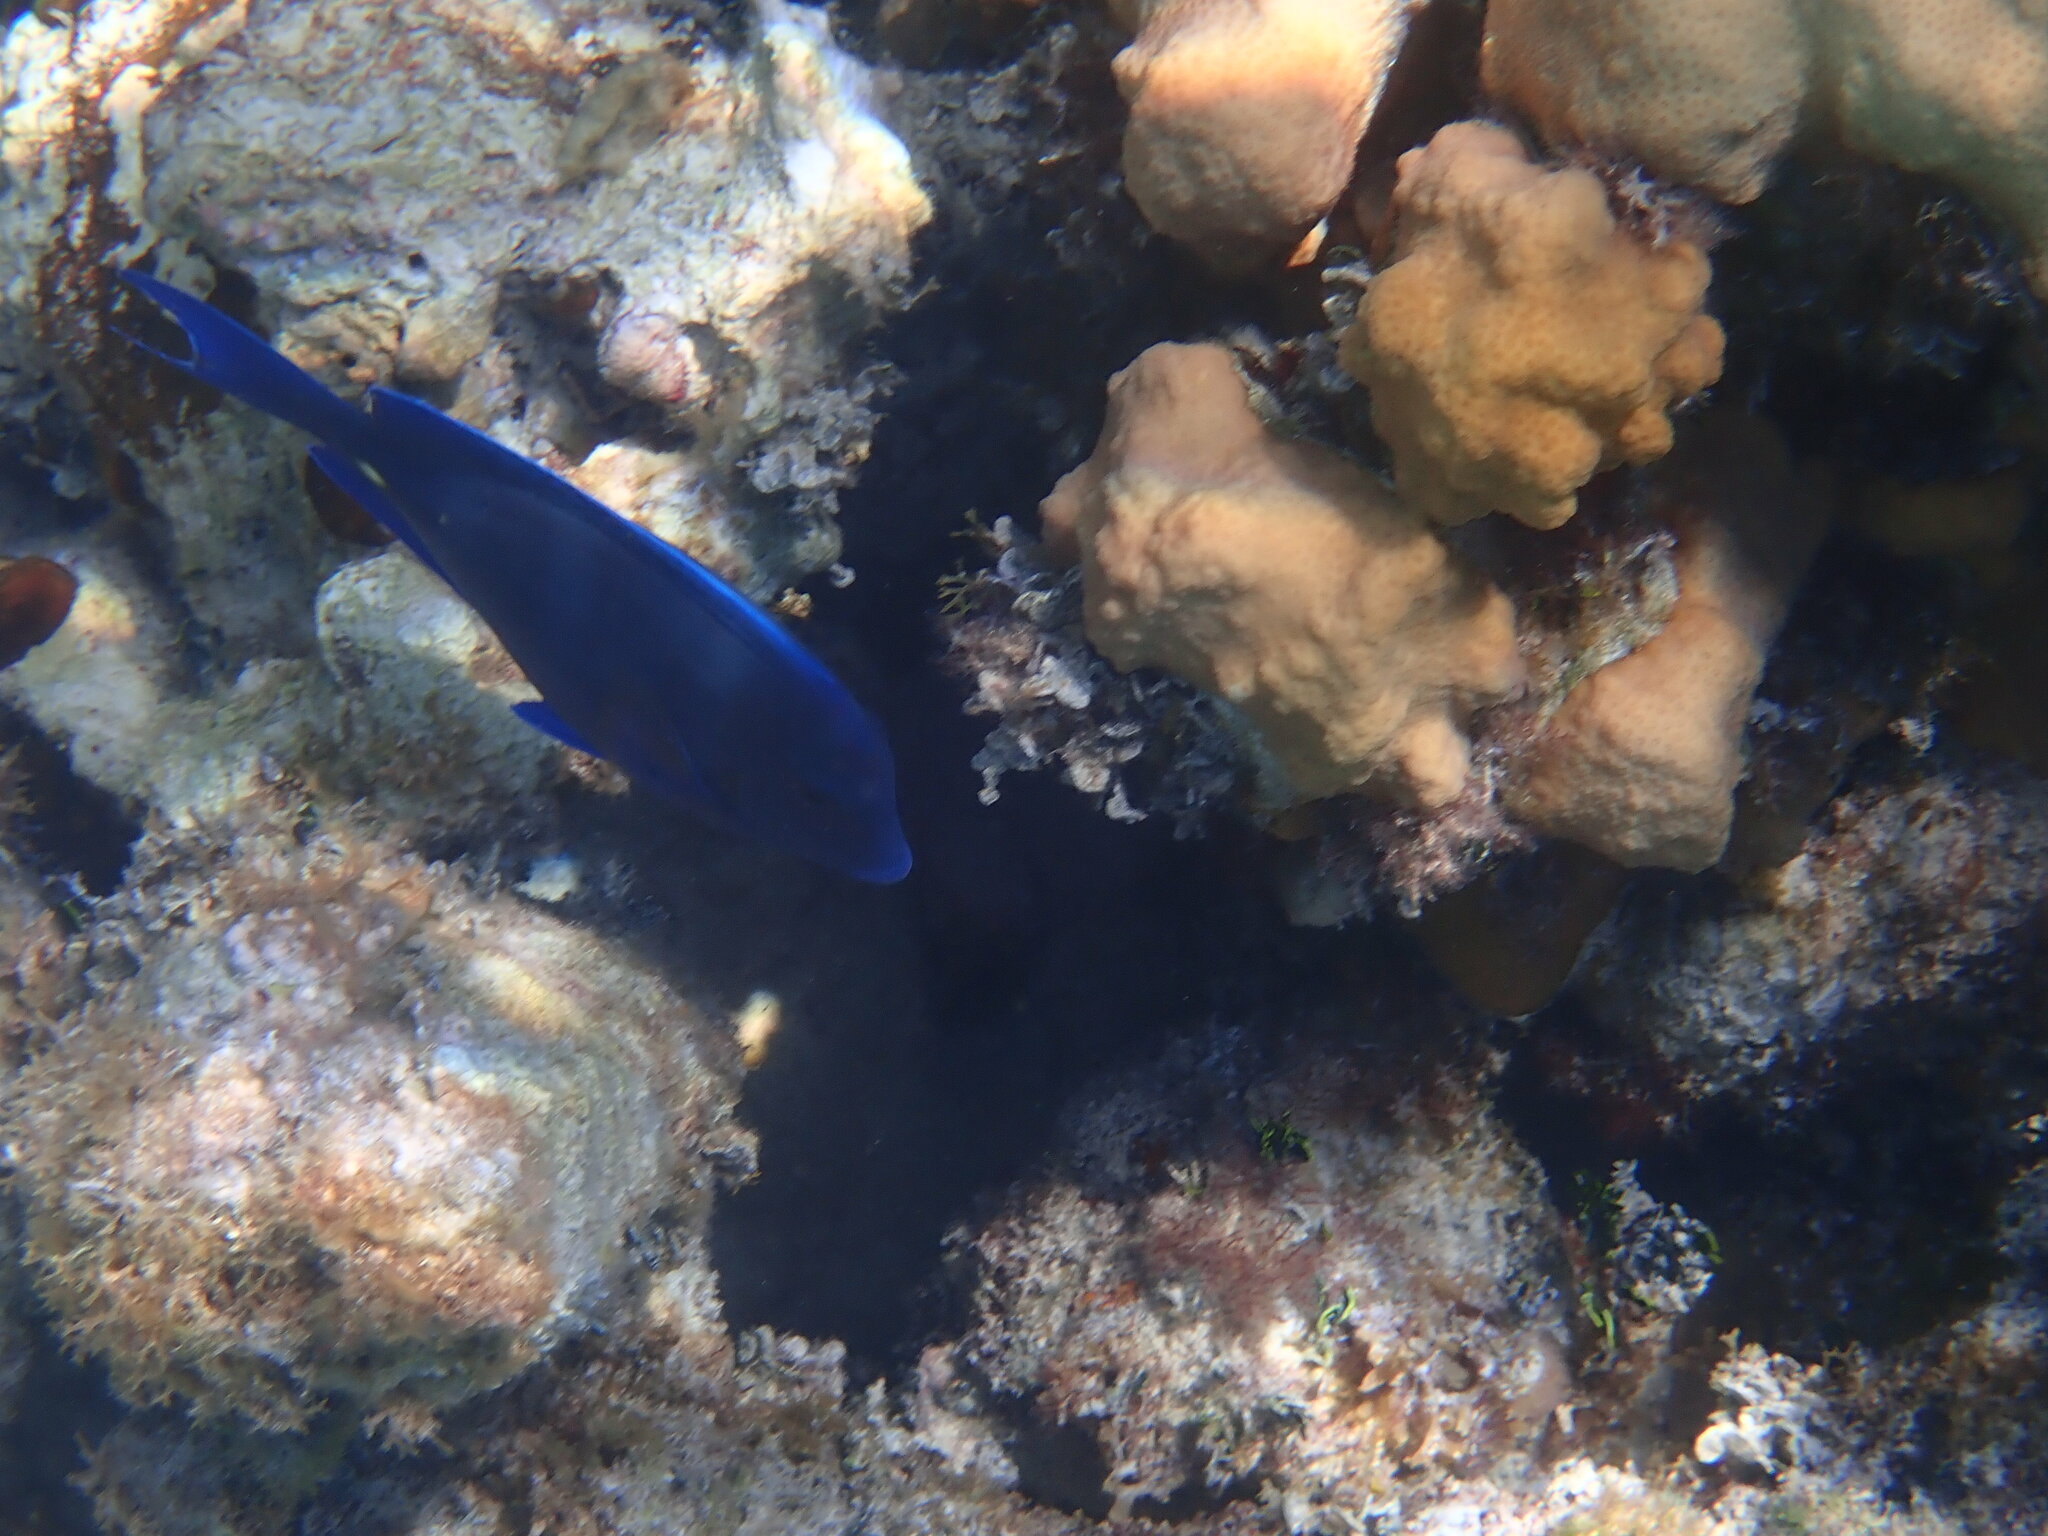
Acanthurus coeruleus (Atlantic Blue Tang)